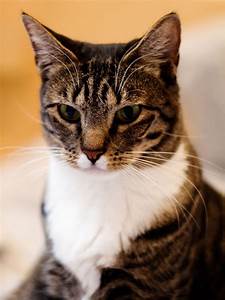
Label: cat